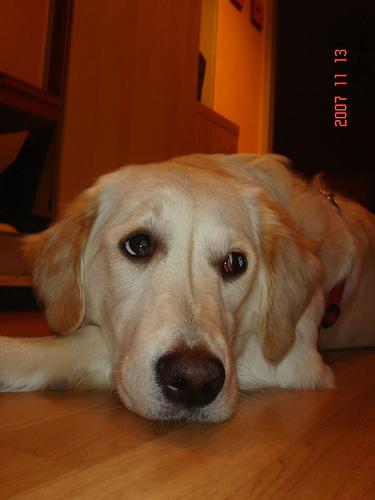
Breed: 5355-n000126-golden_retriever